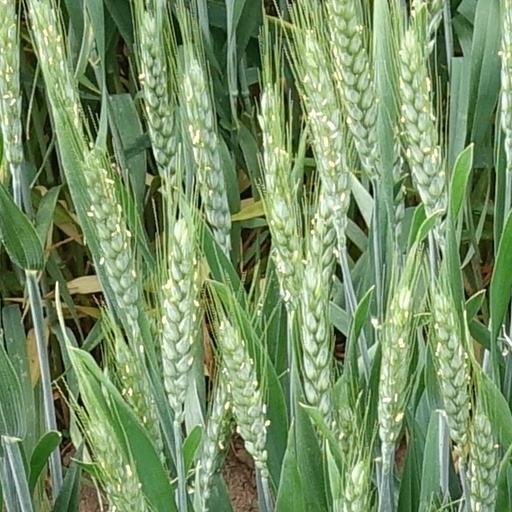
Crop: wheat